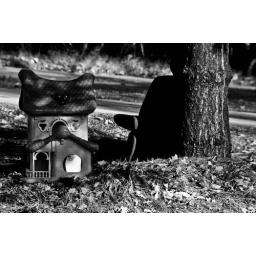
Little house under the tree